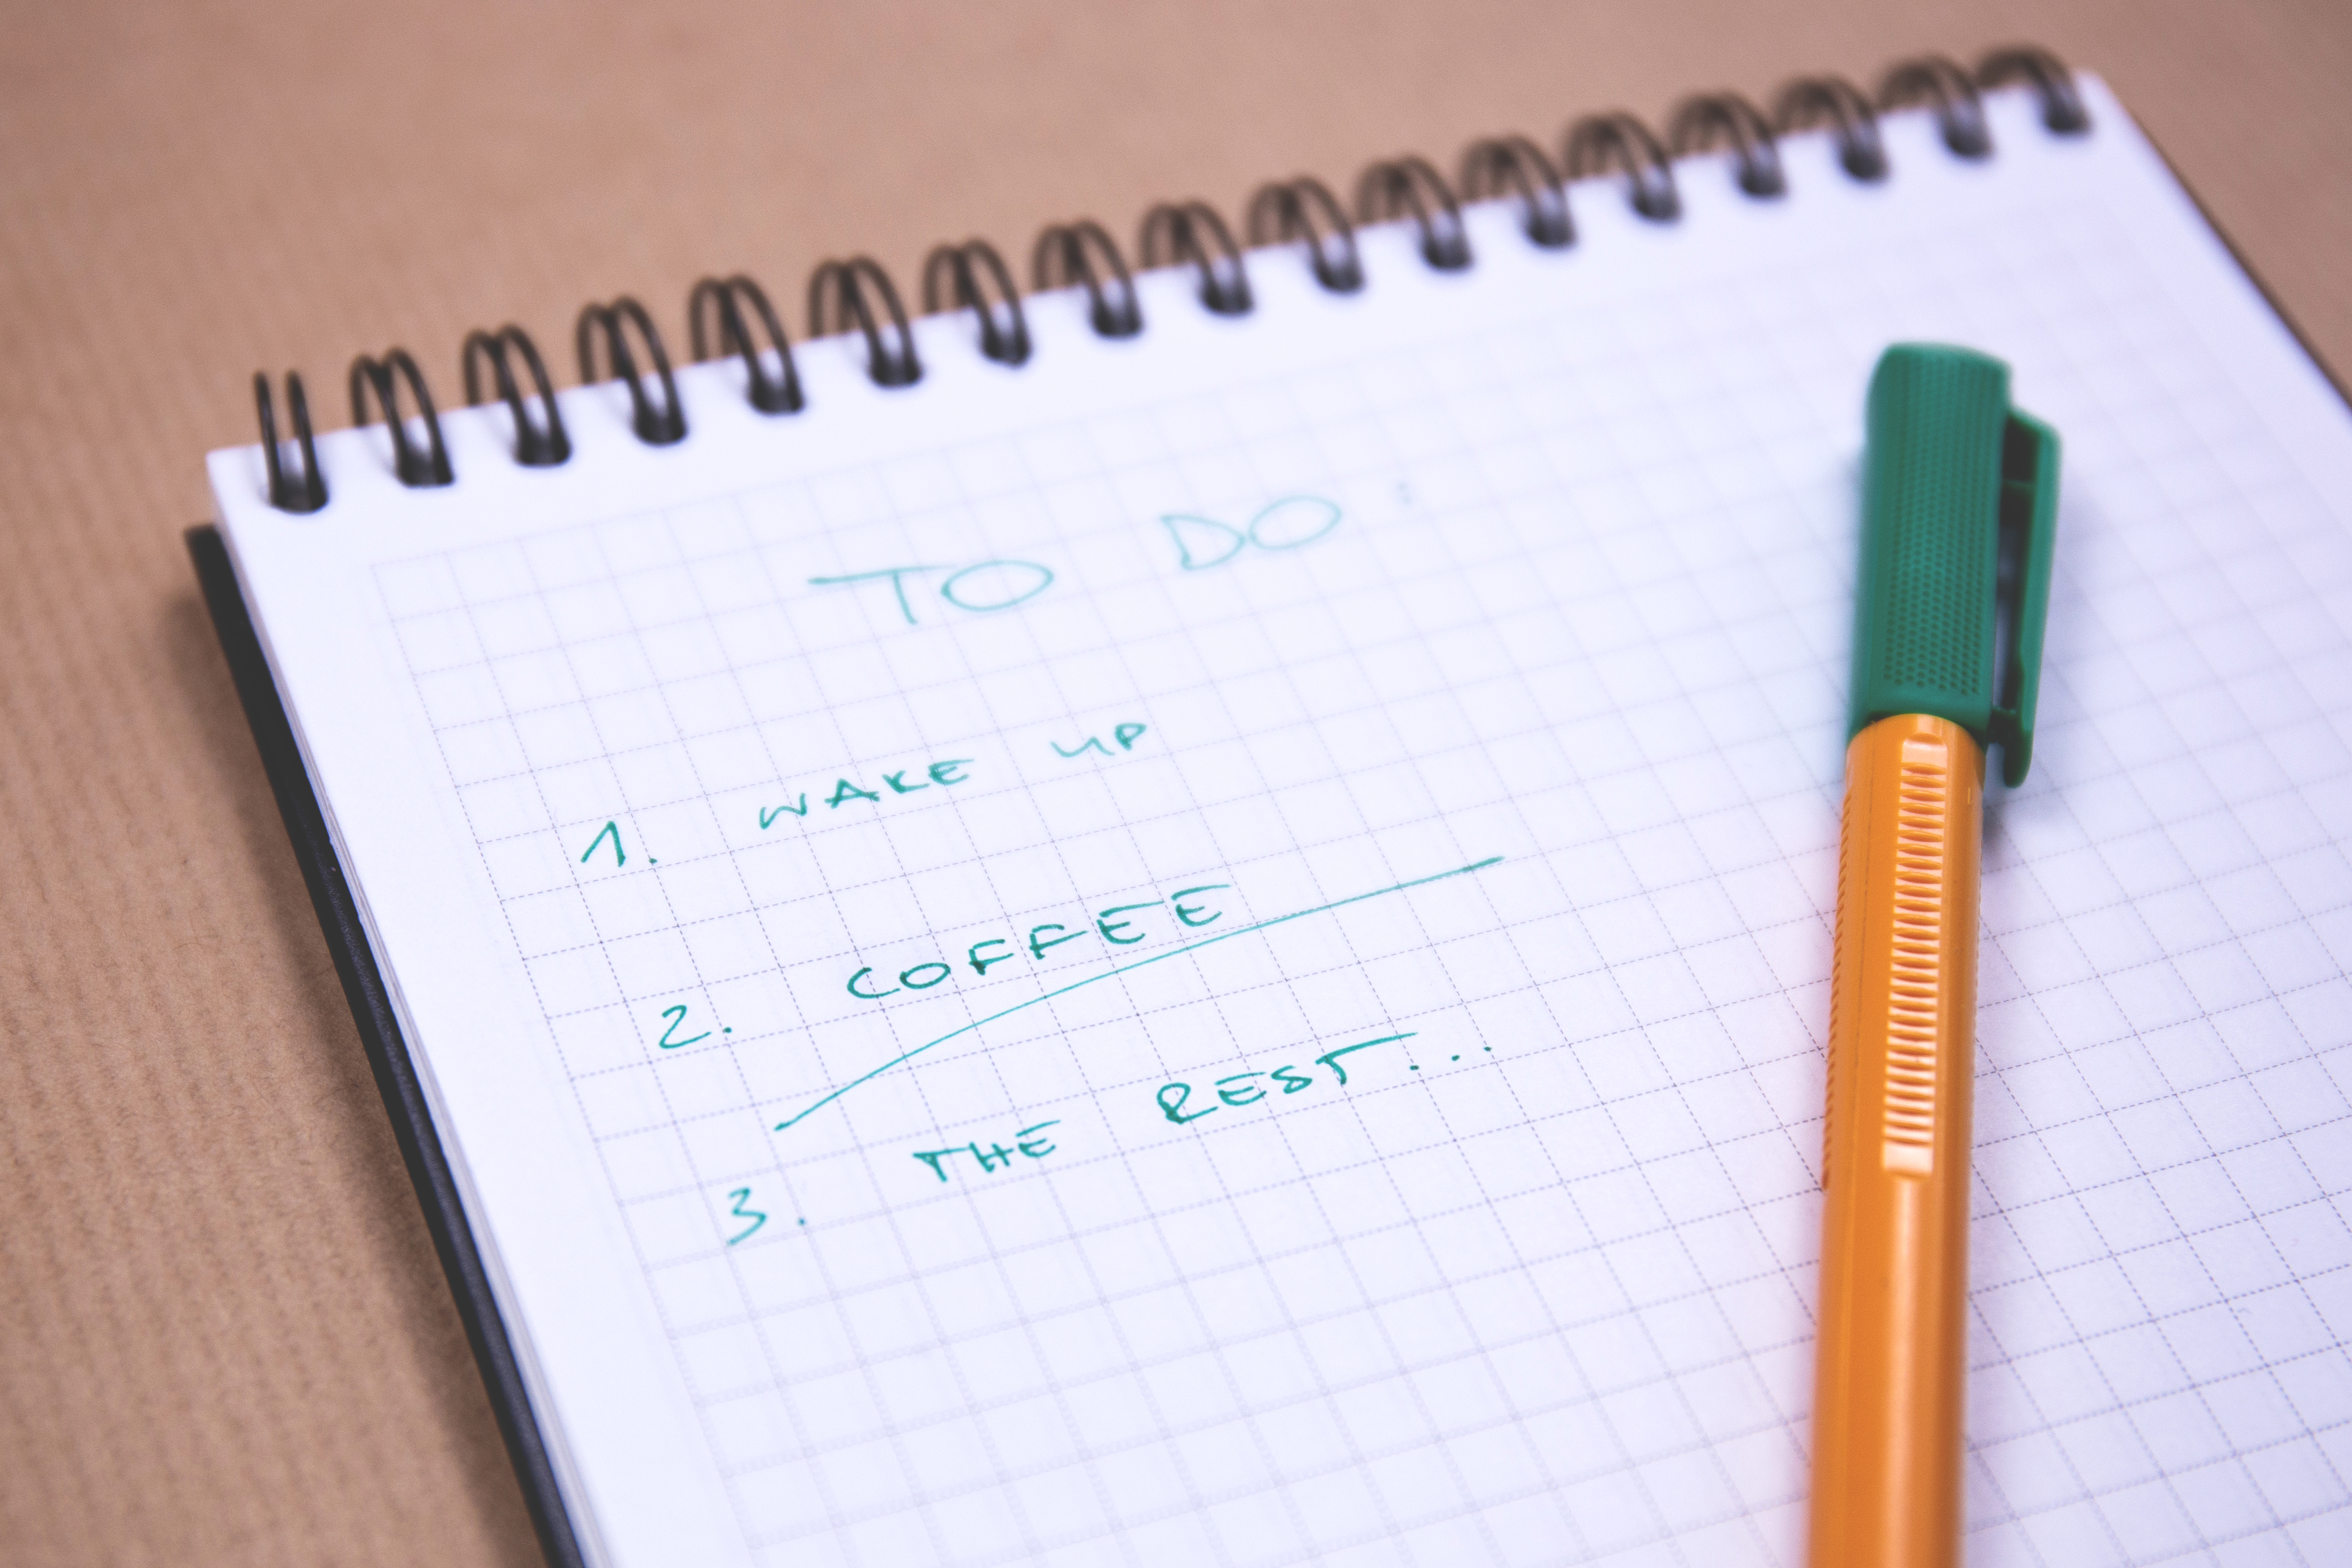
notebook, writing, pen, paper, note, write, brand, font, text, handwriting, document, list, handwritten, to do list, todo